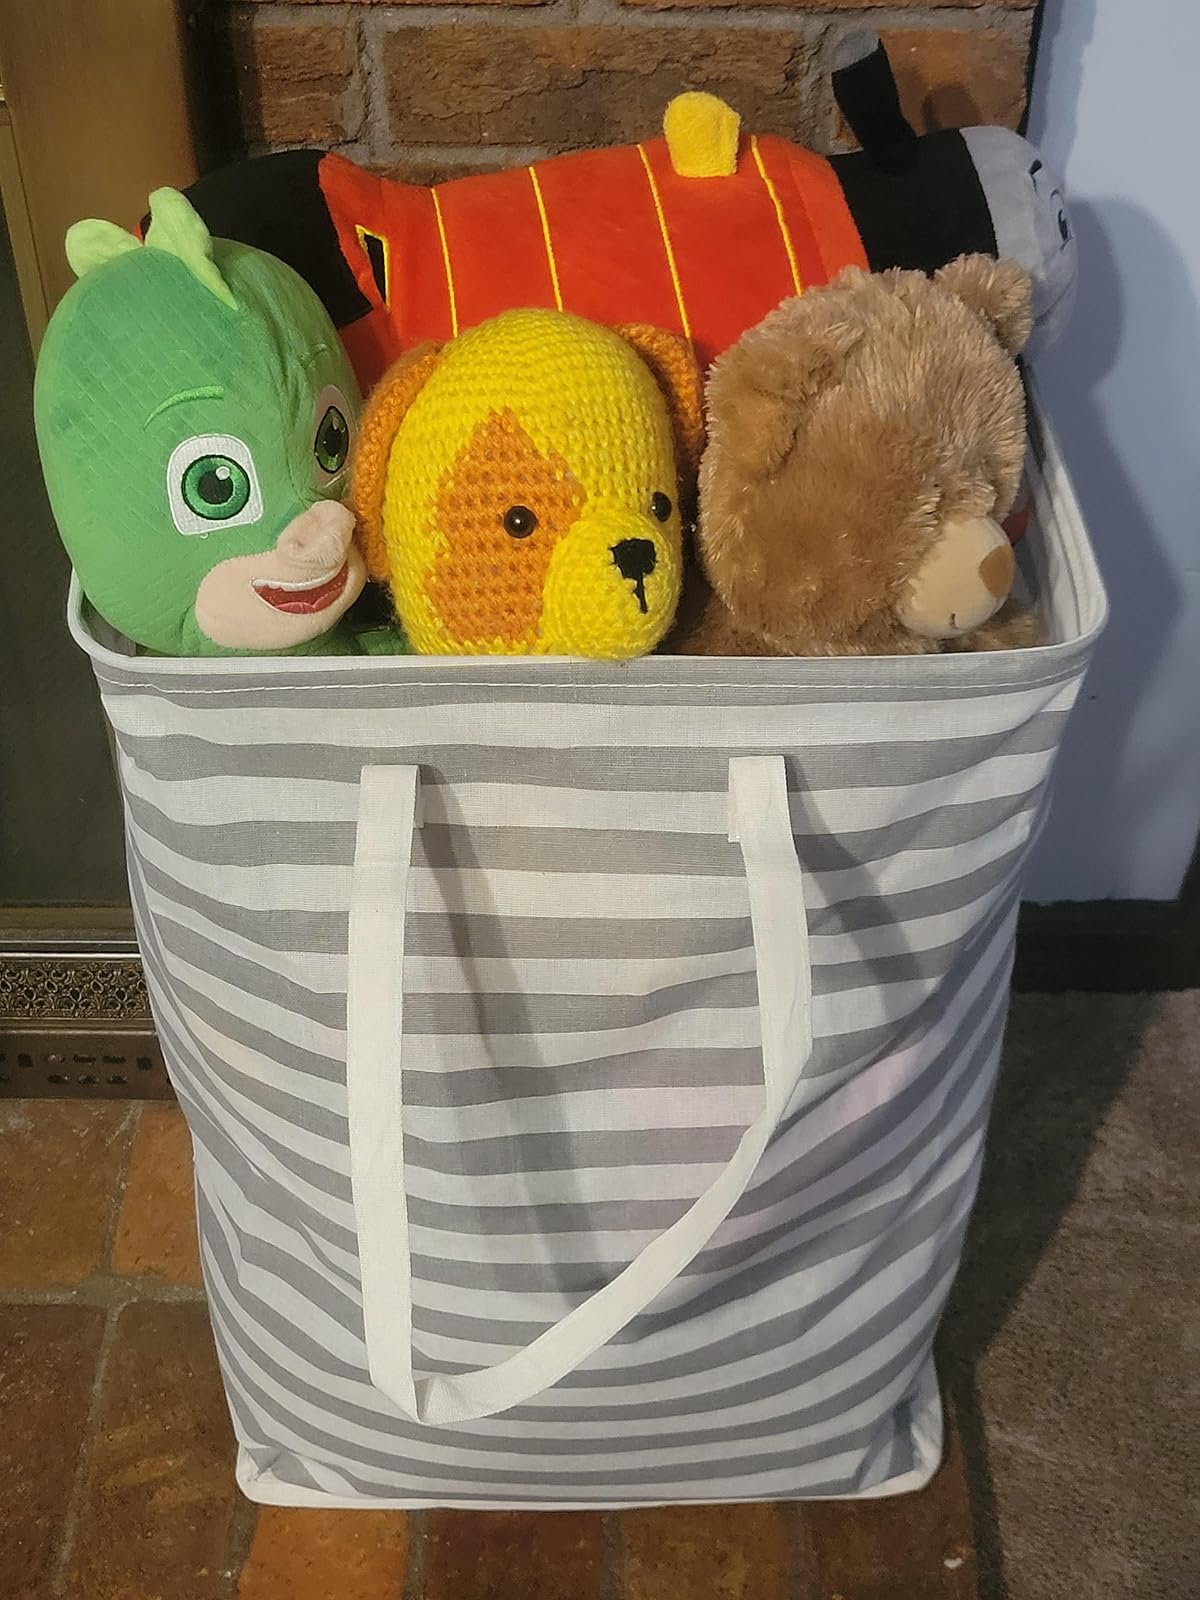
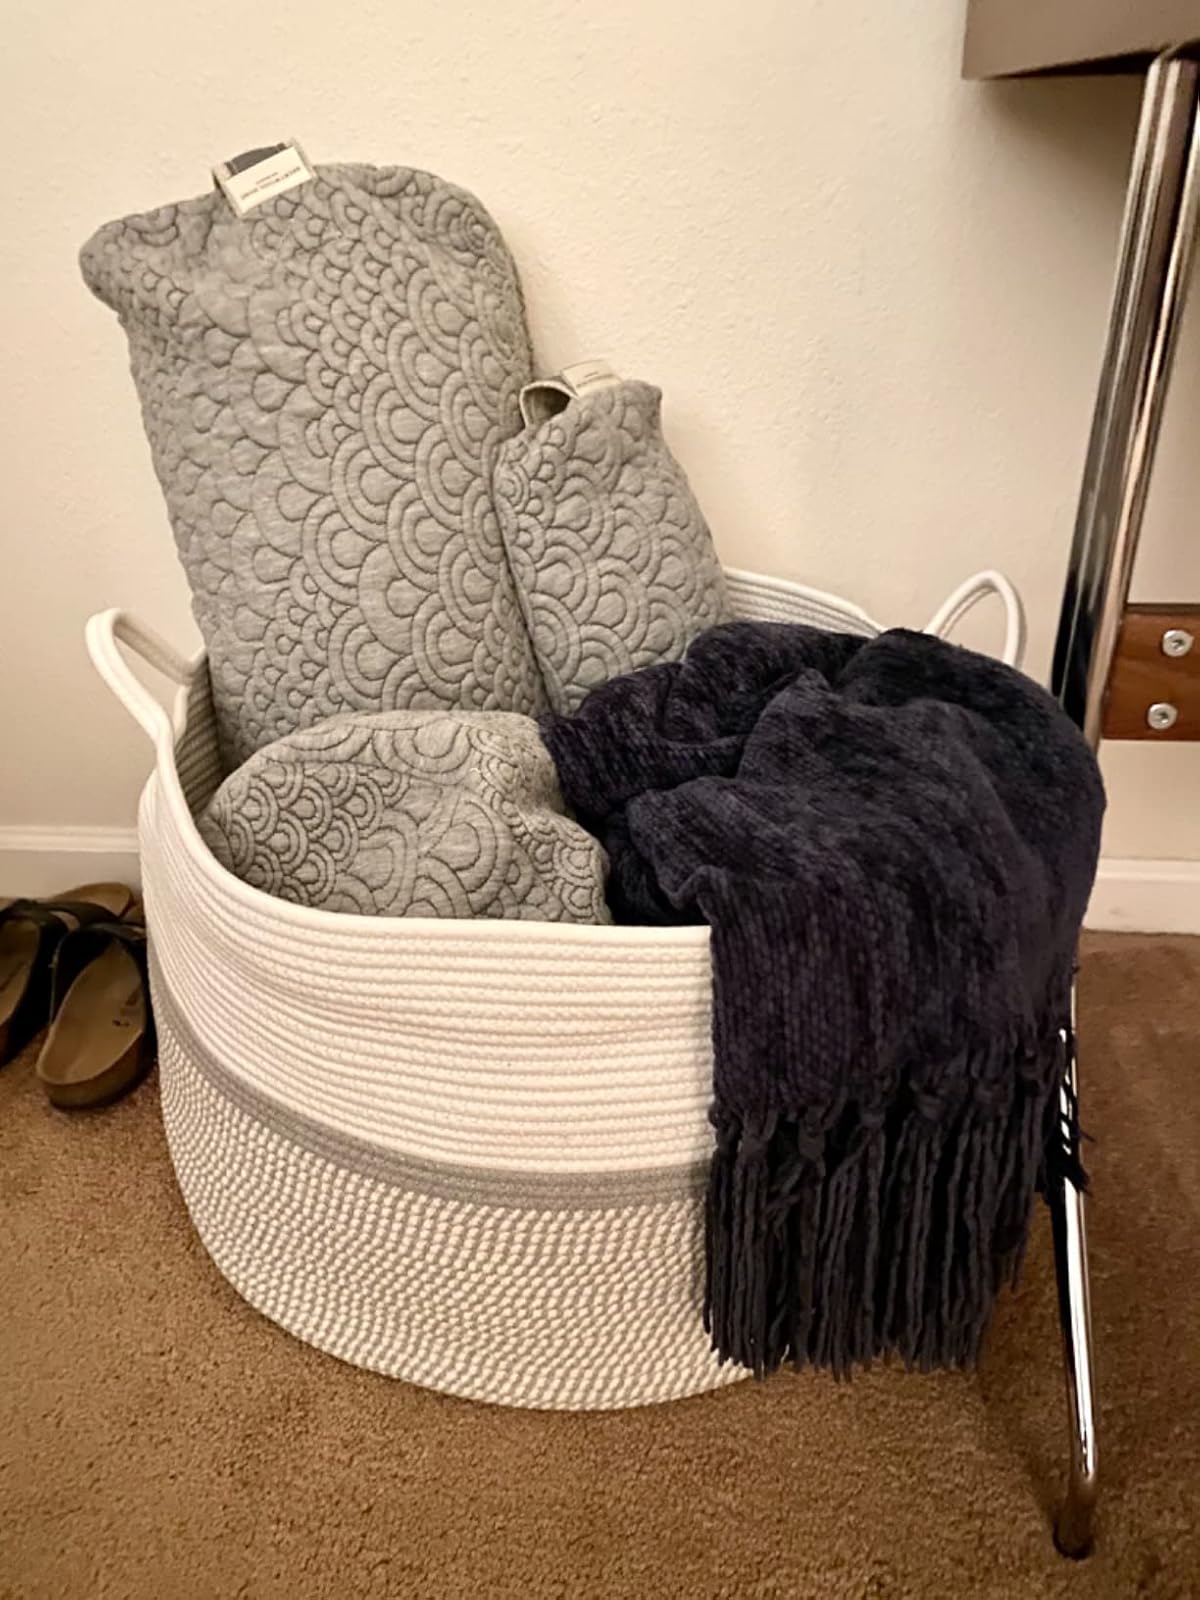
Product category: items_hamper
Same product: no